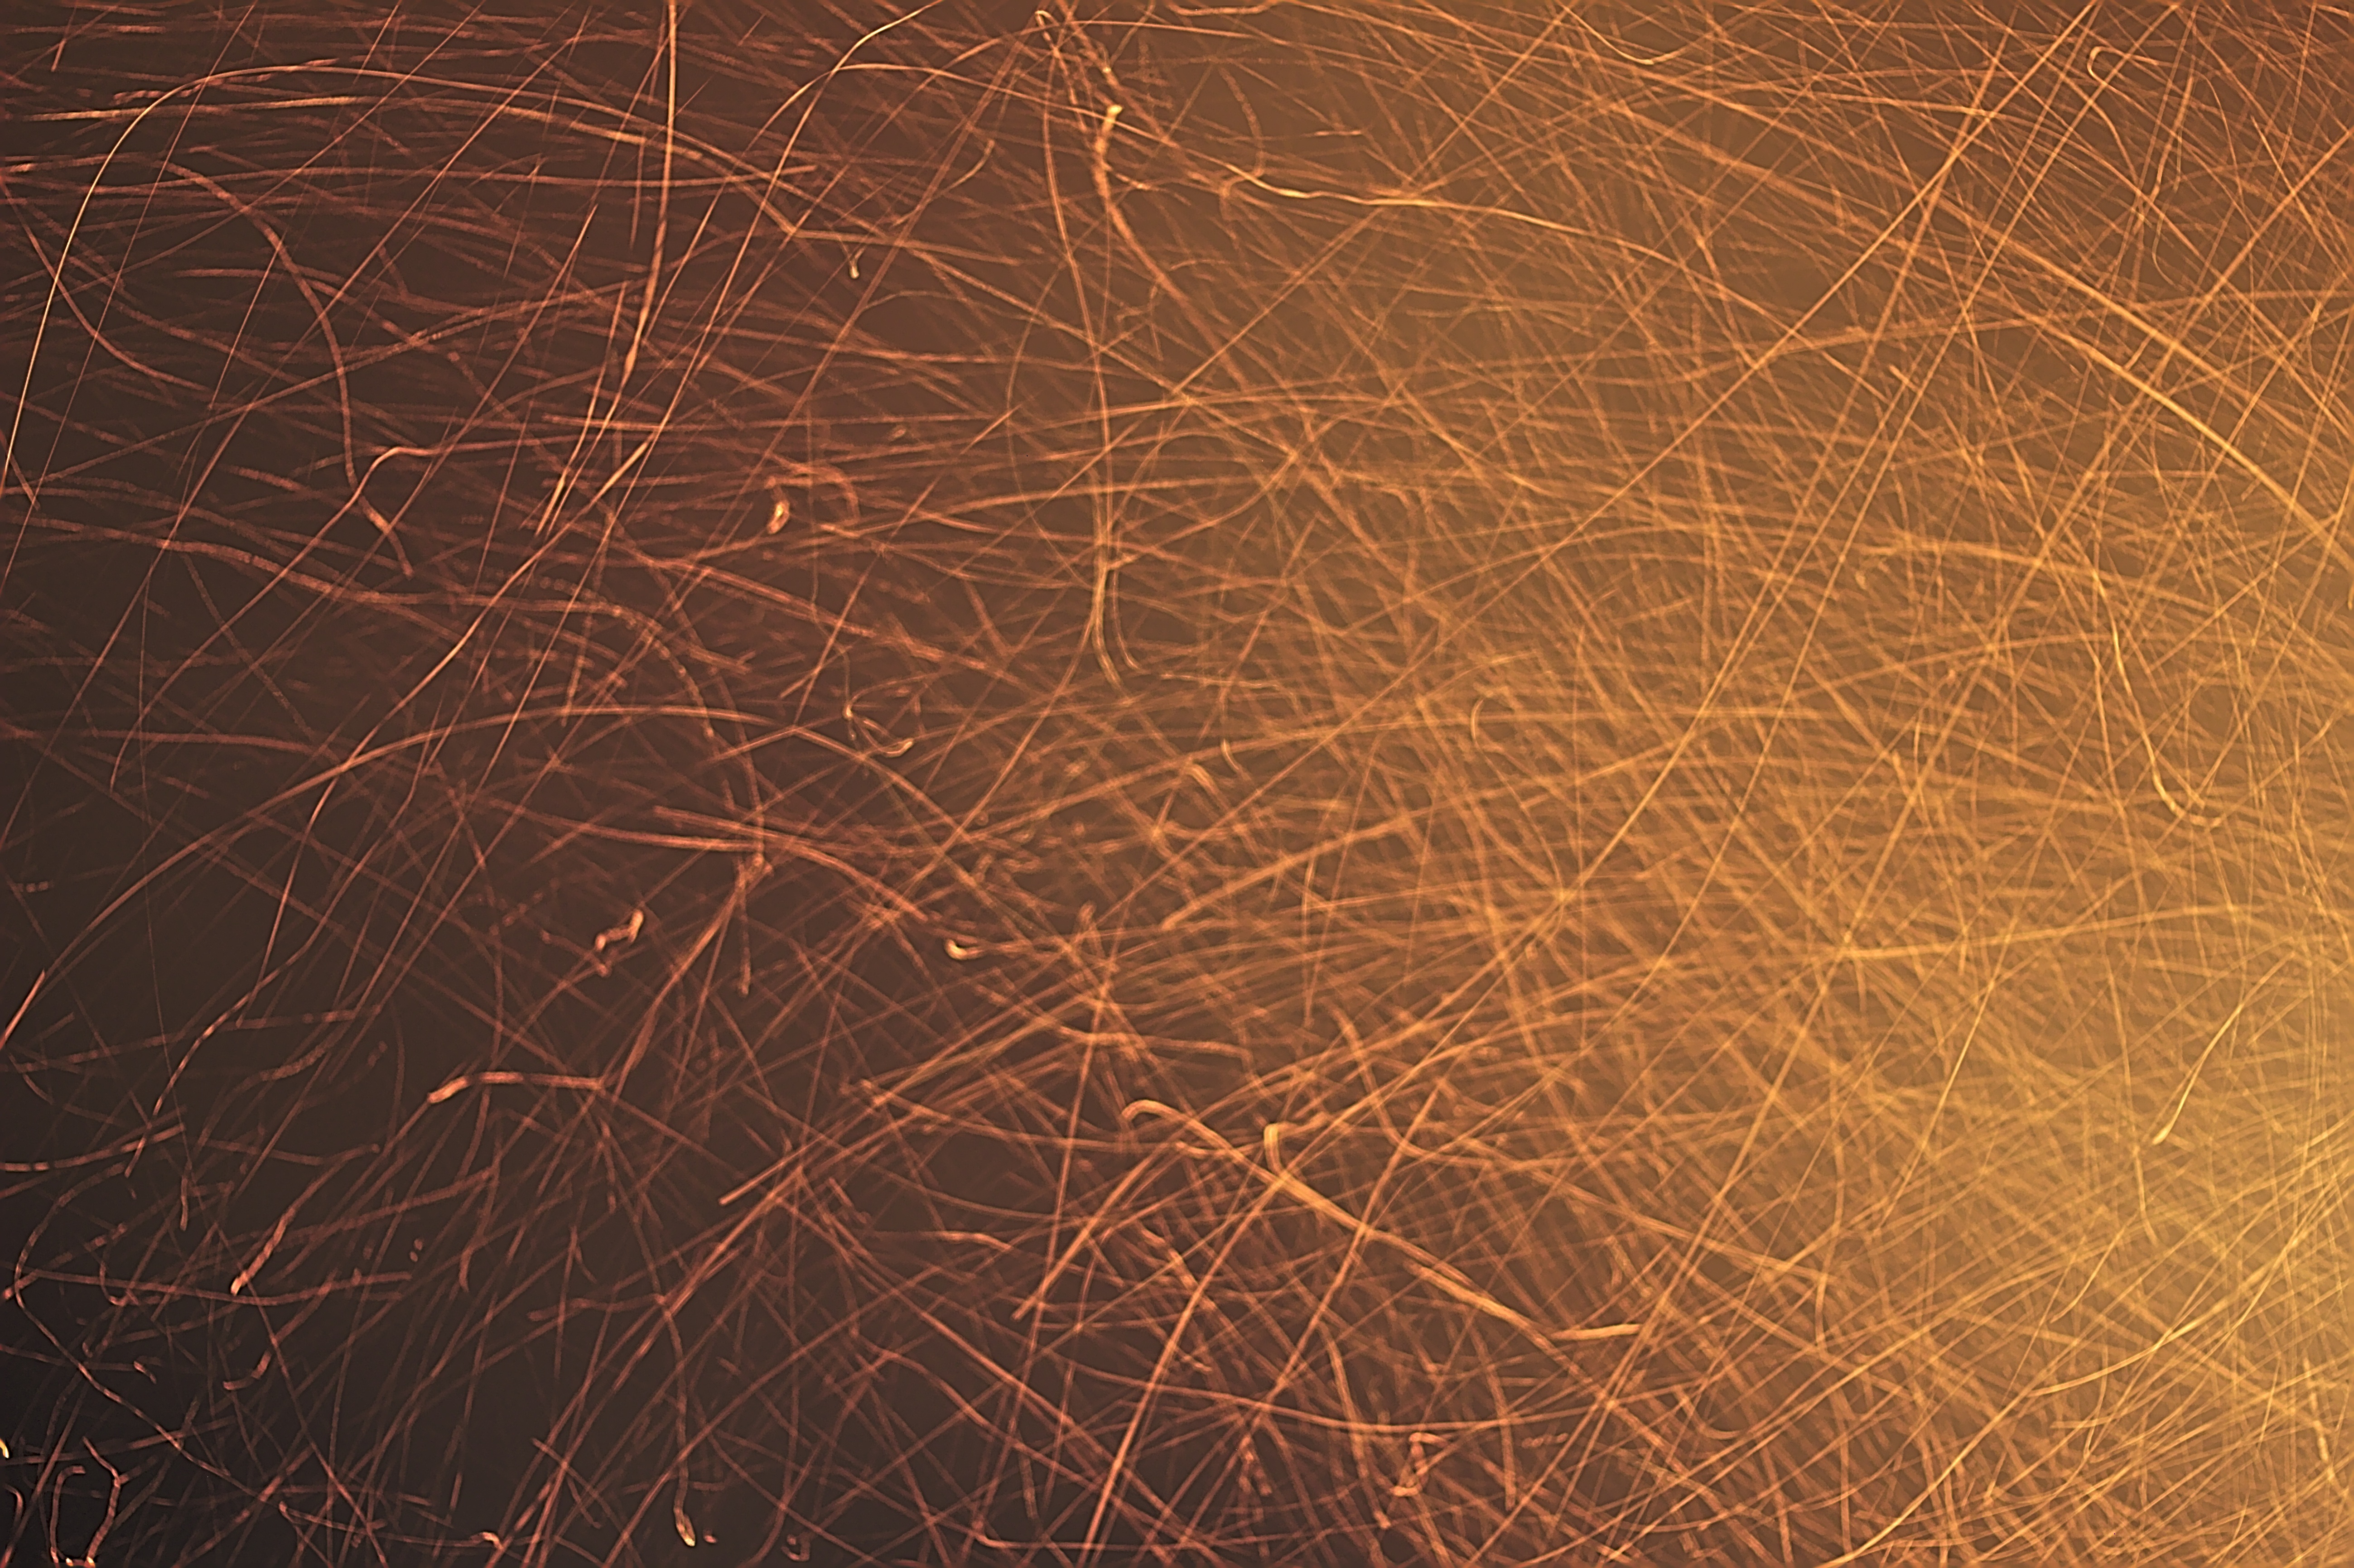
grass, branch, light, sunlight, texture, leaf, red, fire, soil, yellow, hot, sparks, screenshot, grass family, computer wallpaper